Kevin Barry

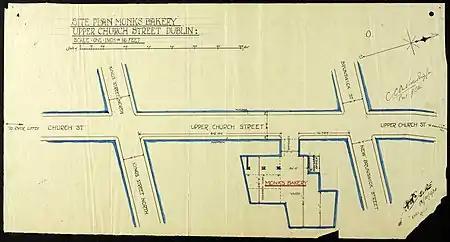
Court-Martial Trial Exhibit Depicting Monk's Bakery Ambush Site

After obtaining permission to conduct the ambush Captain Kavanagh selected men from his company to participate and developed his detailed plan. At this time, Kevin Barry was a member of Company C, but upon returning to Dublin from vacation he learned of the operation and asked Captain Kavanagh if he could participate as he had done in another Company H operation in June at King's Inn. With the addition of Barry, the operational party was to consist of Kavanagh in command, with two Lieutenants, seven Section Commanders, an Assistant Quartermaster, four Squad Leaders (one of which was Barry), and ten Volunteers. Additionally, a van was to report to the vicinity of the bakery to collect any captured weapons.